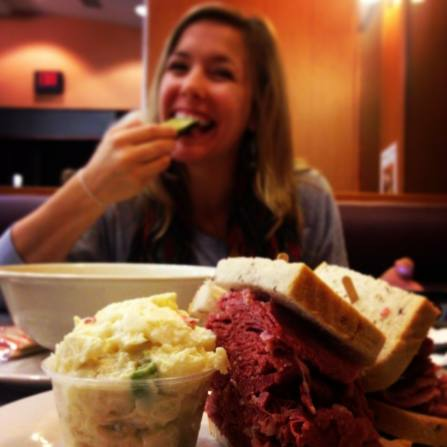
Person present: Yes